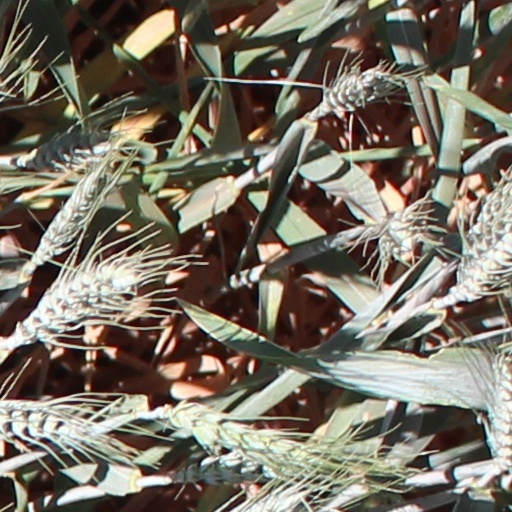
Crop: wheat